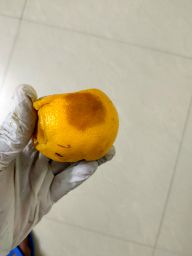
Fruit: Orange
Quality: Bad